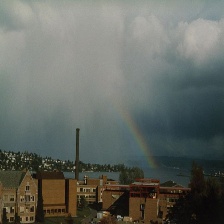
Cloud type: Nimbostratus